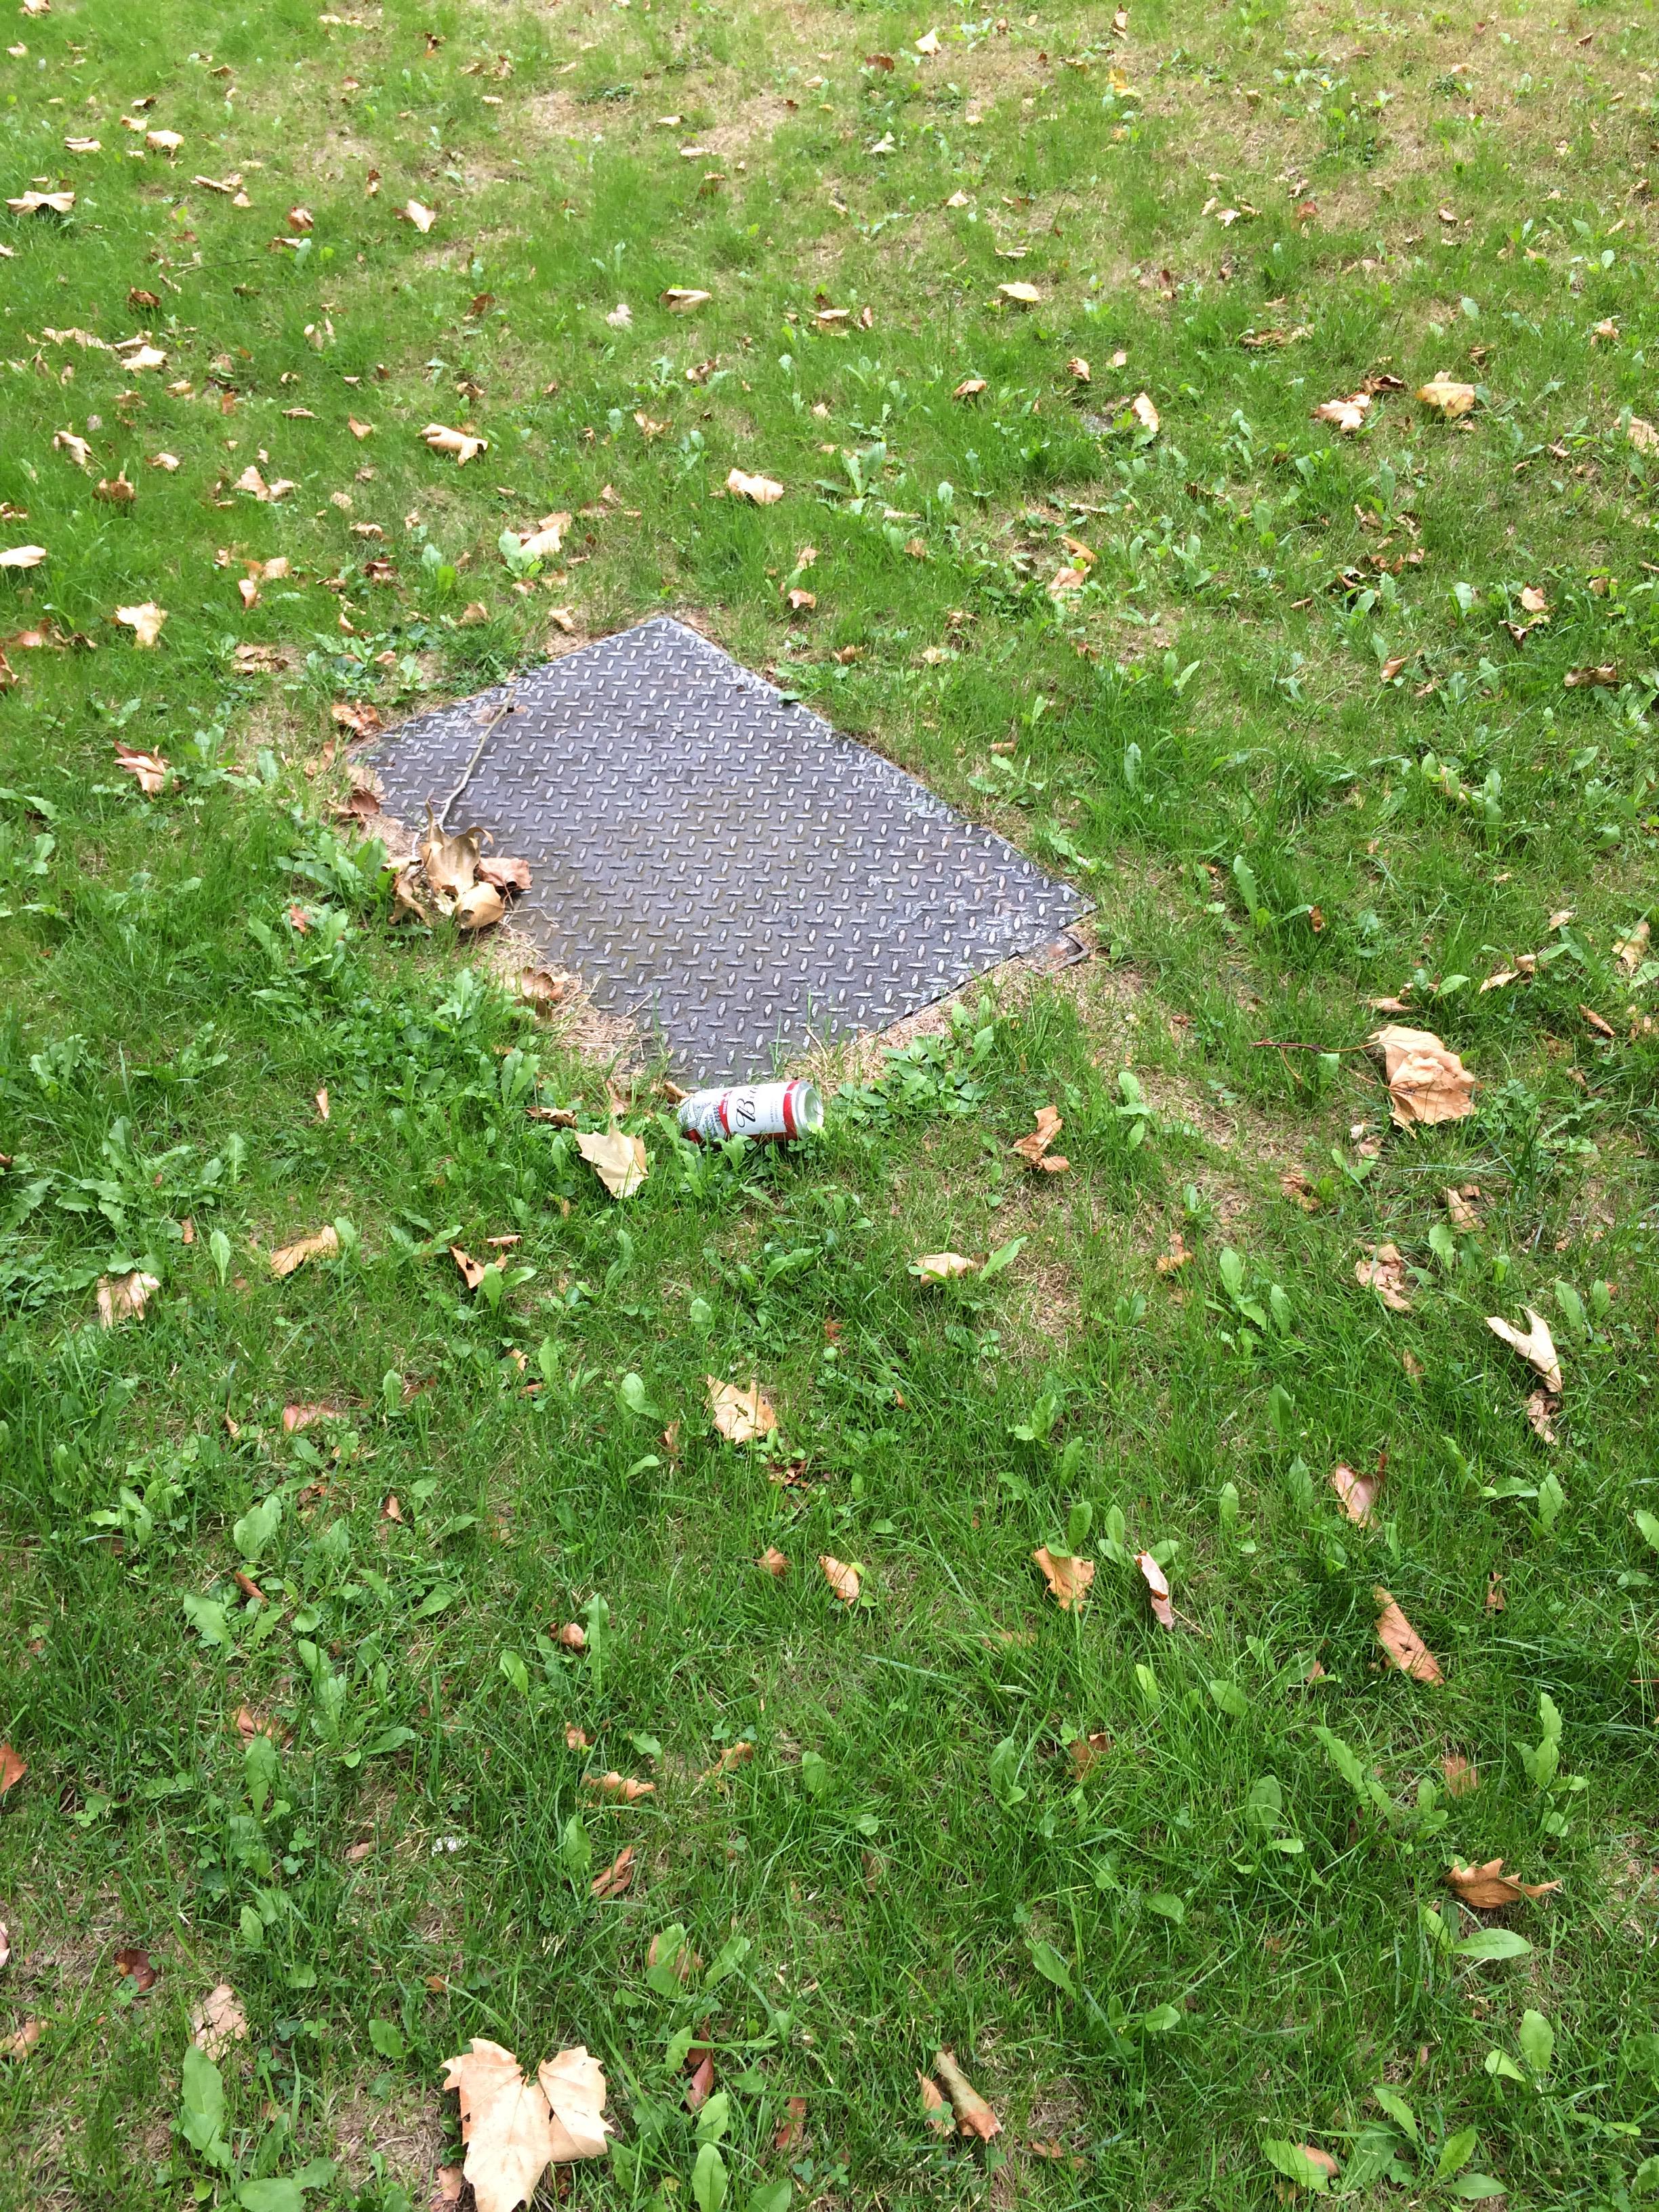
Object: Drink can (Can)